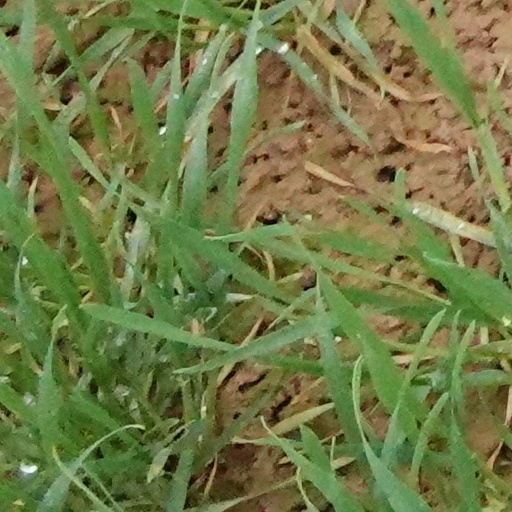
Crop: wheat